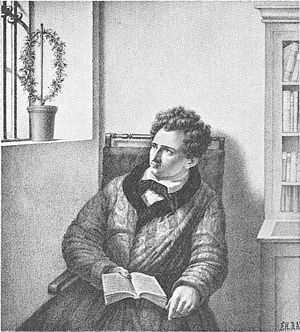
Orla Lehmann / Den falsterske tale
Orla Lehmann i fængsel, 1842. Litografi af V. Koch efter tegning af P.E. Lorentzen.
Peter Martin Orla Lehmann var en dansk jurist og politiker.